Island imperial pigeon

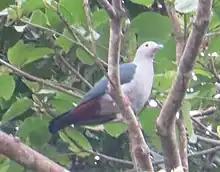
On New Britain

The island imperial pigeon is about long and weighs . The head and neck are pale grey, and there are white spectacles. The upperparts are glossy. The wing coverts and tertials are grey-green, and the primaries and secondaries are blackish. The back is grey-green. The uppertail is dark blue-green, and the undertail is chestnut. The throat is vinous, the breast is greyish-vinous, and the belly is greyish-fawn. The beak is slaty-blue, having a black tip. The eye is dark red or brownish, and the feet are red. The juvenile bird is duller and buffier. The subspecies have different sizes and glosses.